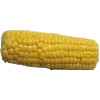
Label: corn